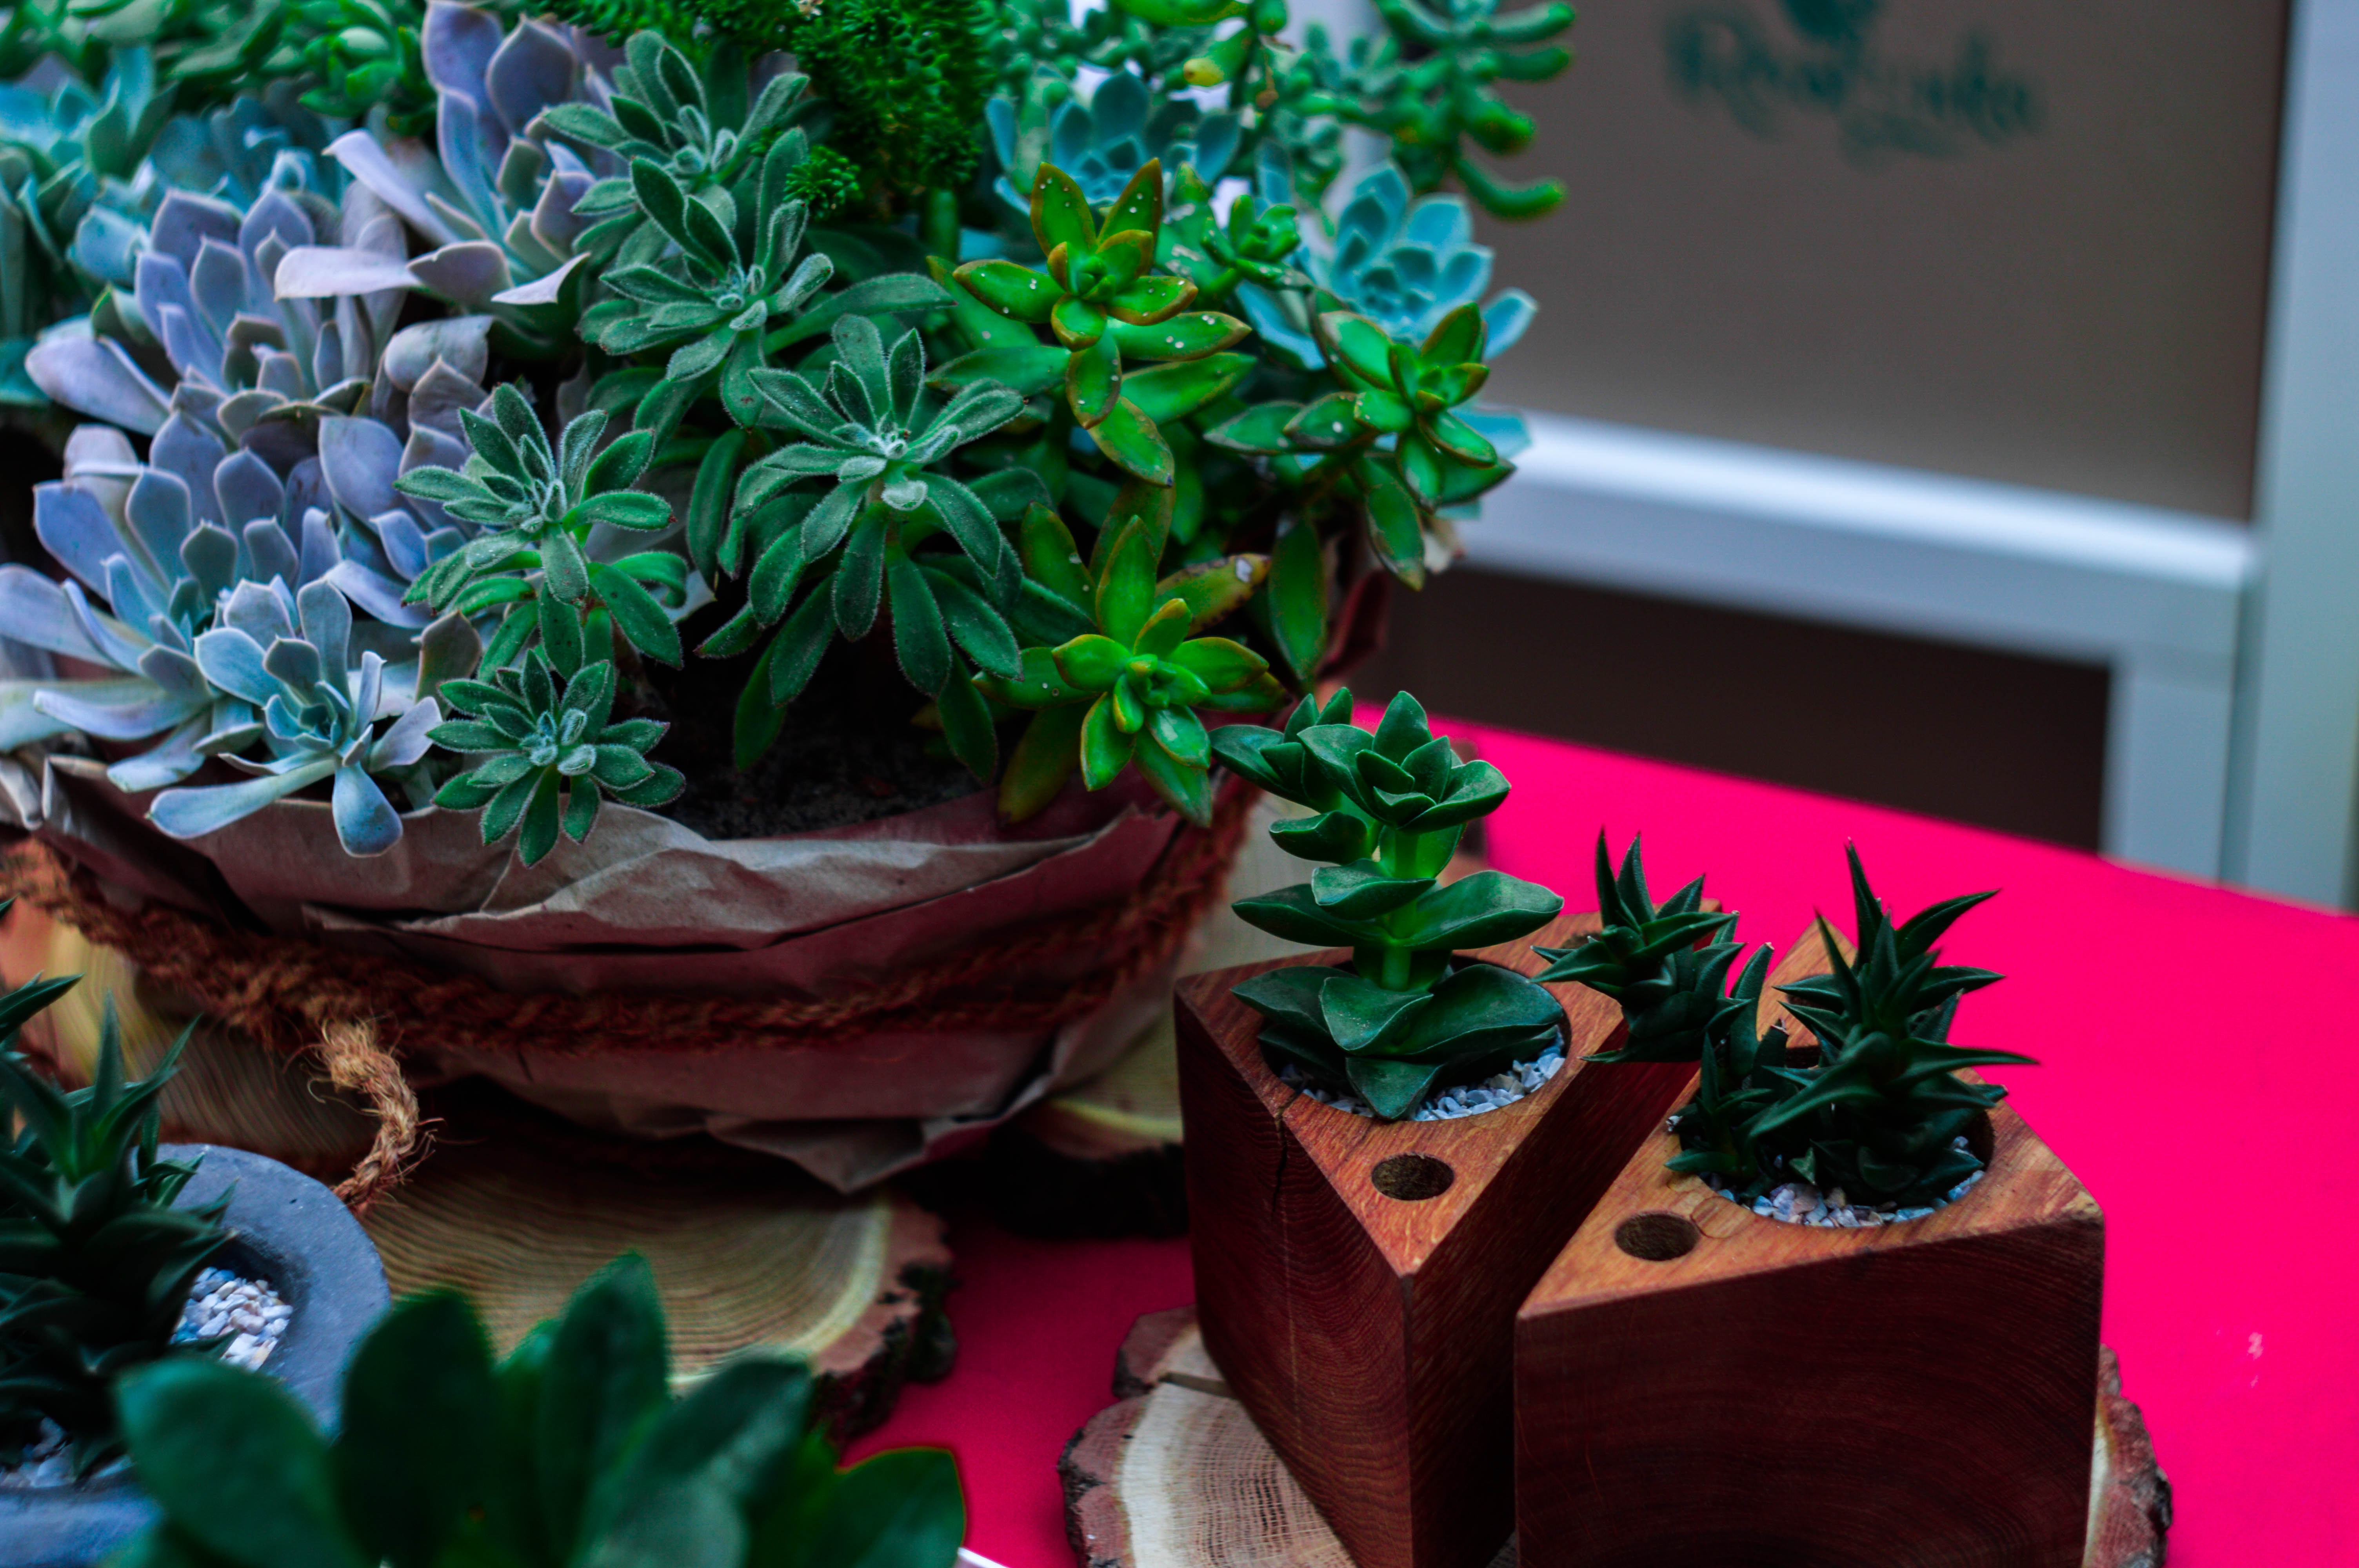
plant, leaf, flower, herb, botany, flora, houseplant, flowerpot, floristry, flowering plant, floral design, land plant, flower arranging